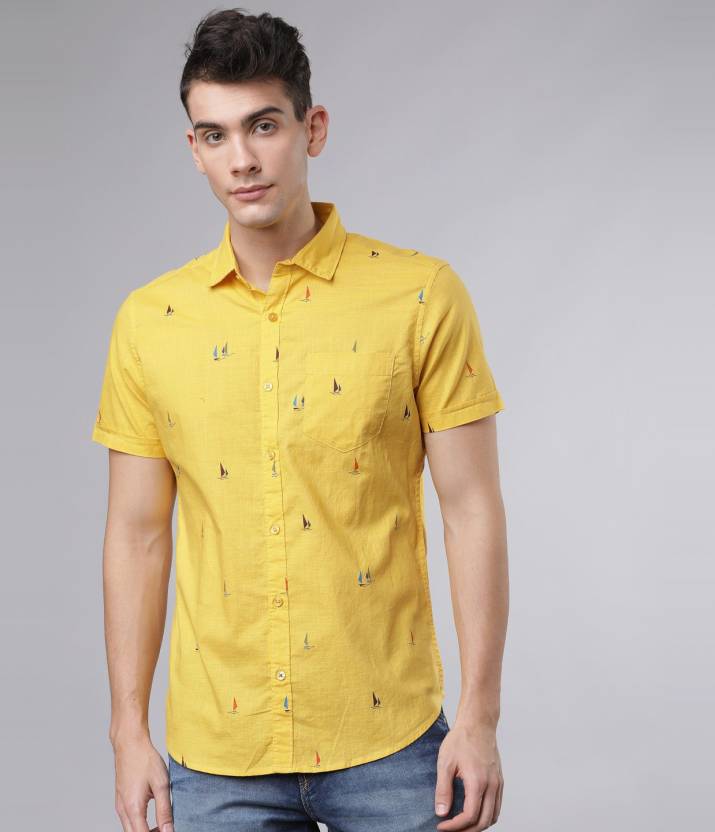
Product: Men Slim Fit Printed Spread Collar Casual Shirt
Price: ₹549
Colors: Yellow
Pattern: Printed
Description: A very good quality cotton slim fit casual shirt for men